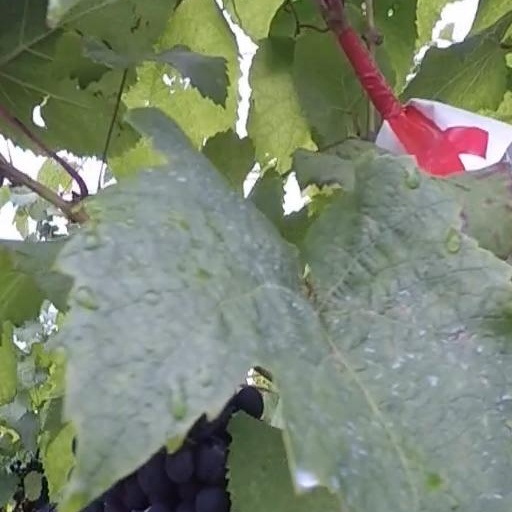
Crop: grape